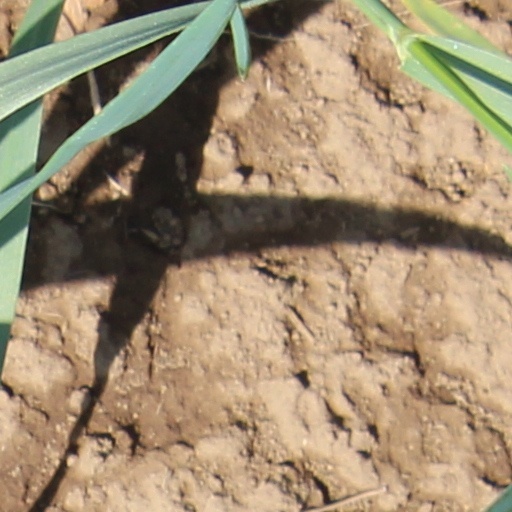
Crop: wheat